Ig Henneman

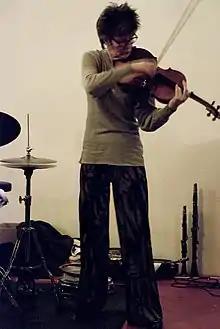
Ig Henneman

Ig Henneman (born 21 December 1945) is a Dutch composer and bandleader. She was born in Haarlem, Netherlands, and took music lessons as a child. She studied viola and violin in Amsterdam and Tilburg, and composition with Robert Heppener.